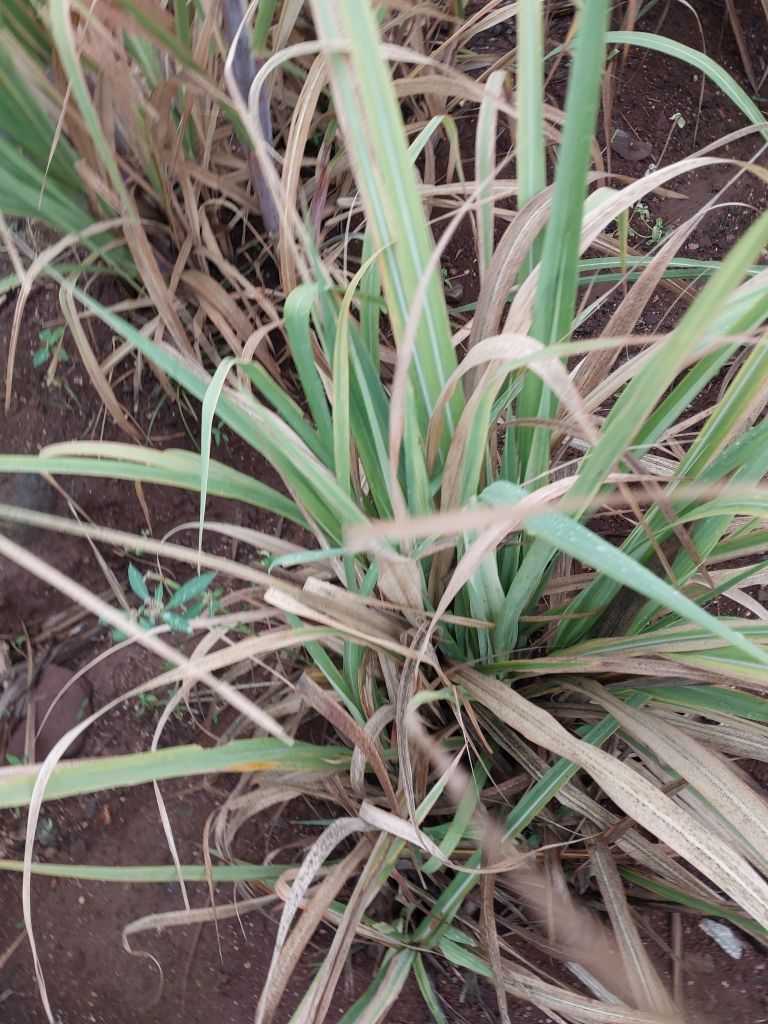
Label: Grassy shoot